History of architecture and art in Milan

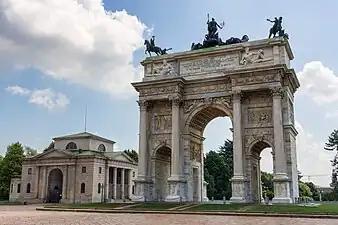
The Arch of Peace, the most famous example of neoclassicism in Milan

The architectural and artistic presence in Milan represents one of the attractions of the Lombard capital. Milan has been among the most important Italian centers in the history of architecture, has made important contributions to the development of art history, and has been the cradle of a number of modern art movements.